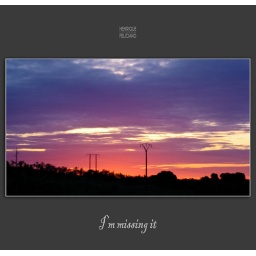
1500km in mountain bike # 9/9